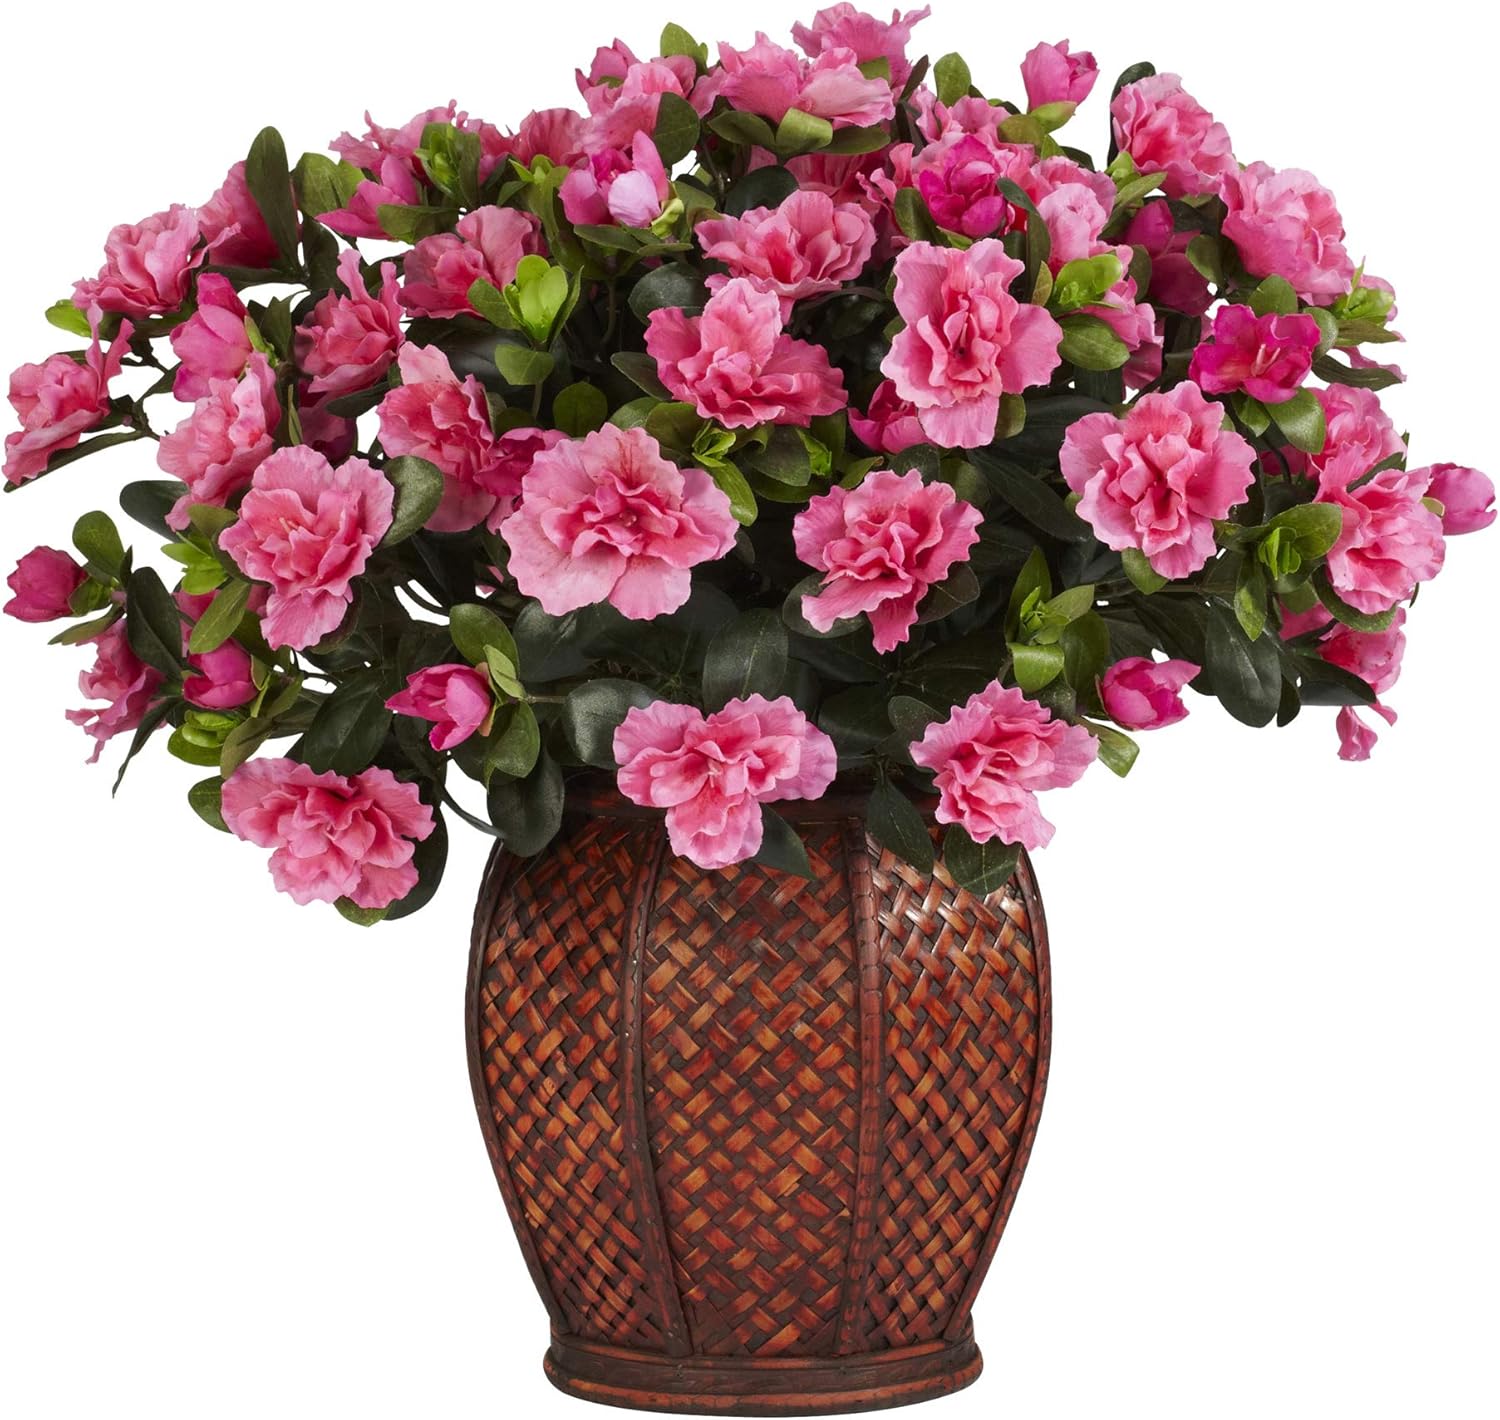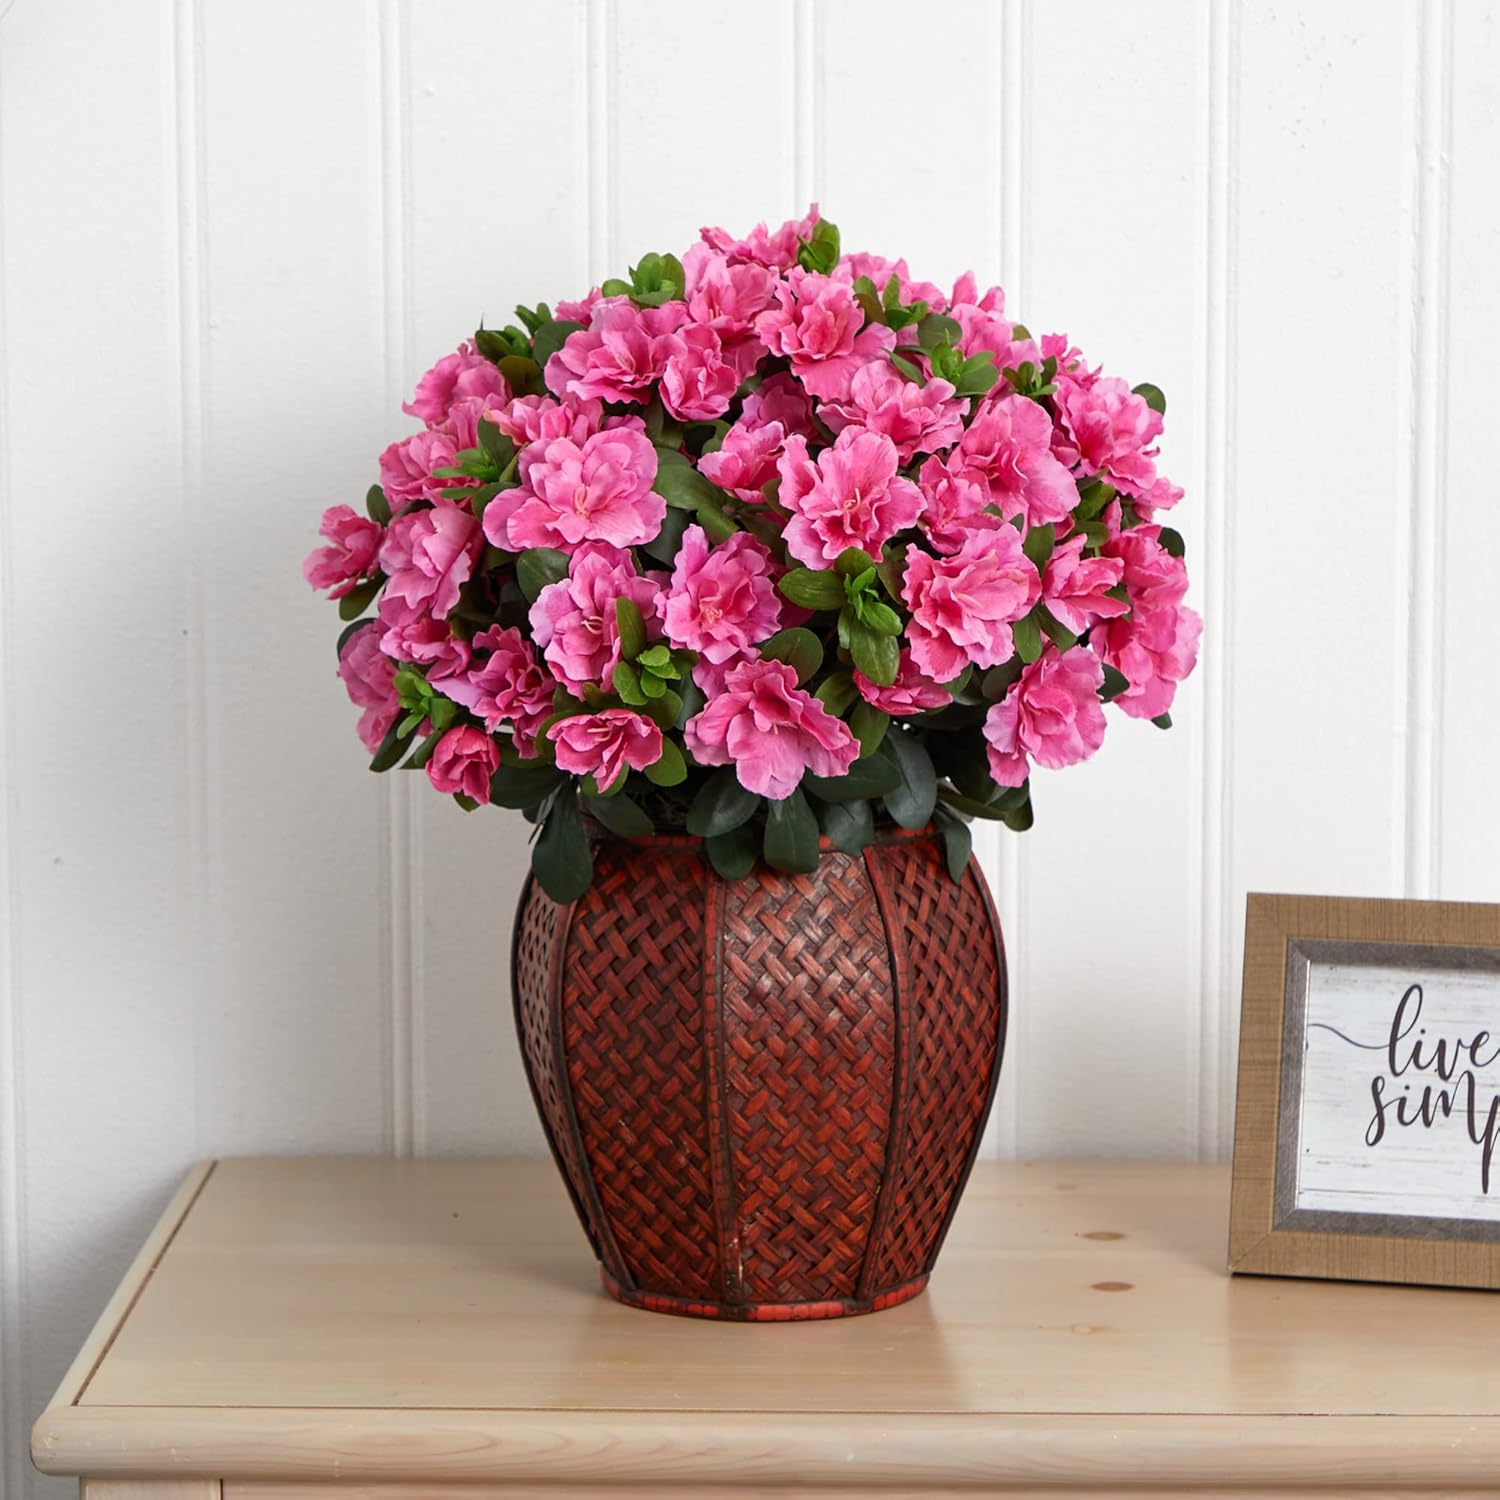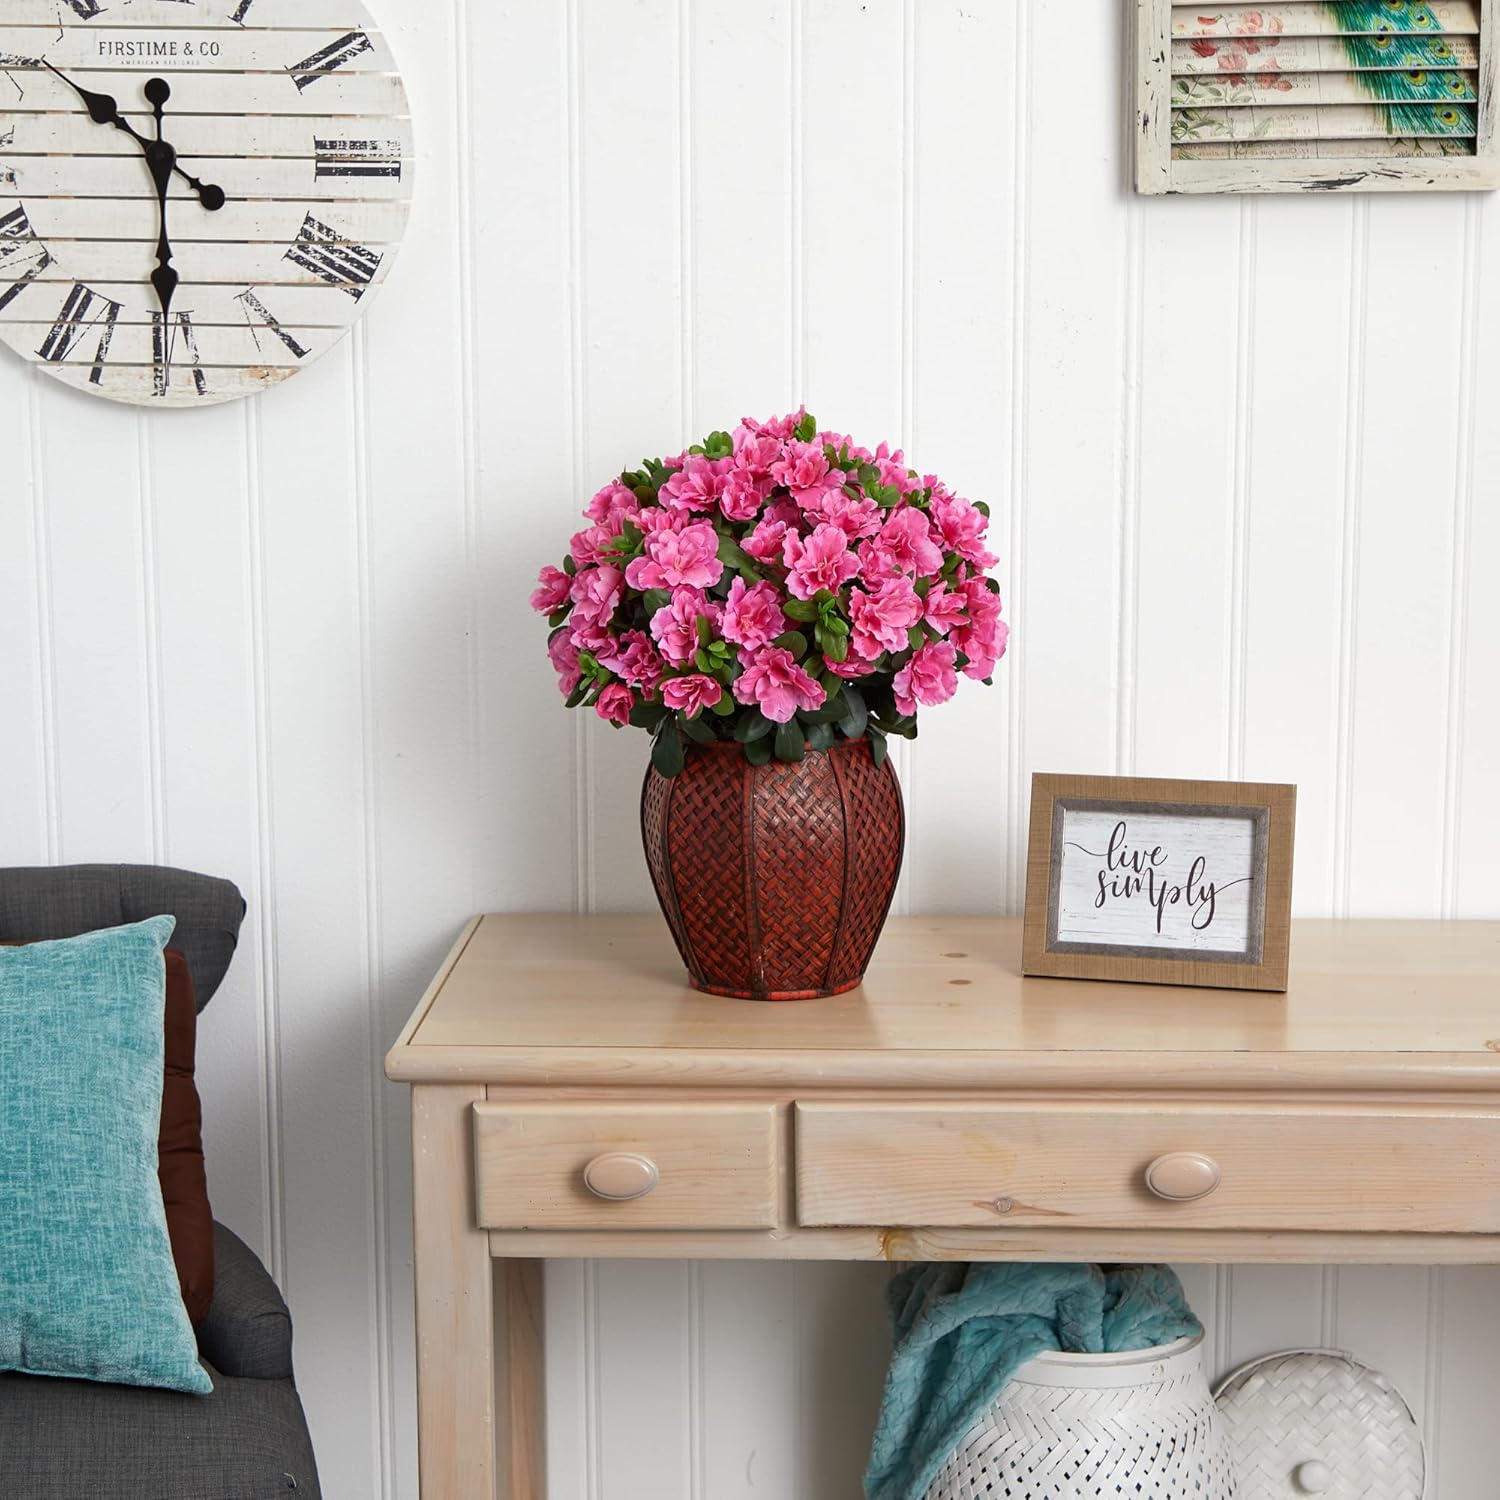
Nearly Natural 6653 Azalea with Vase Decorative Silk Plant Beauty,29" x 10.25" x 10.25"
Category: Amazon Home
Azaleas conjure up images of one's garden in the Springtime, with their pretty, full blossoms and bright green leaves. Now you can bring that garden feel into any type of environment with this lovely arrangement that will make your visitors stand up and take notice. The Azalea arrangement is housed in a beautiful vase that is highlighted by a pattern that only adds to the overall presentation. A must own.
Features: An image of one's garden in Springtime | Pretty, full blossoms and bright leaves | Bring that garden feel to any space | Pot Size 8w x 9h